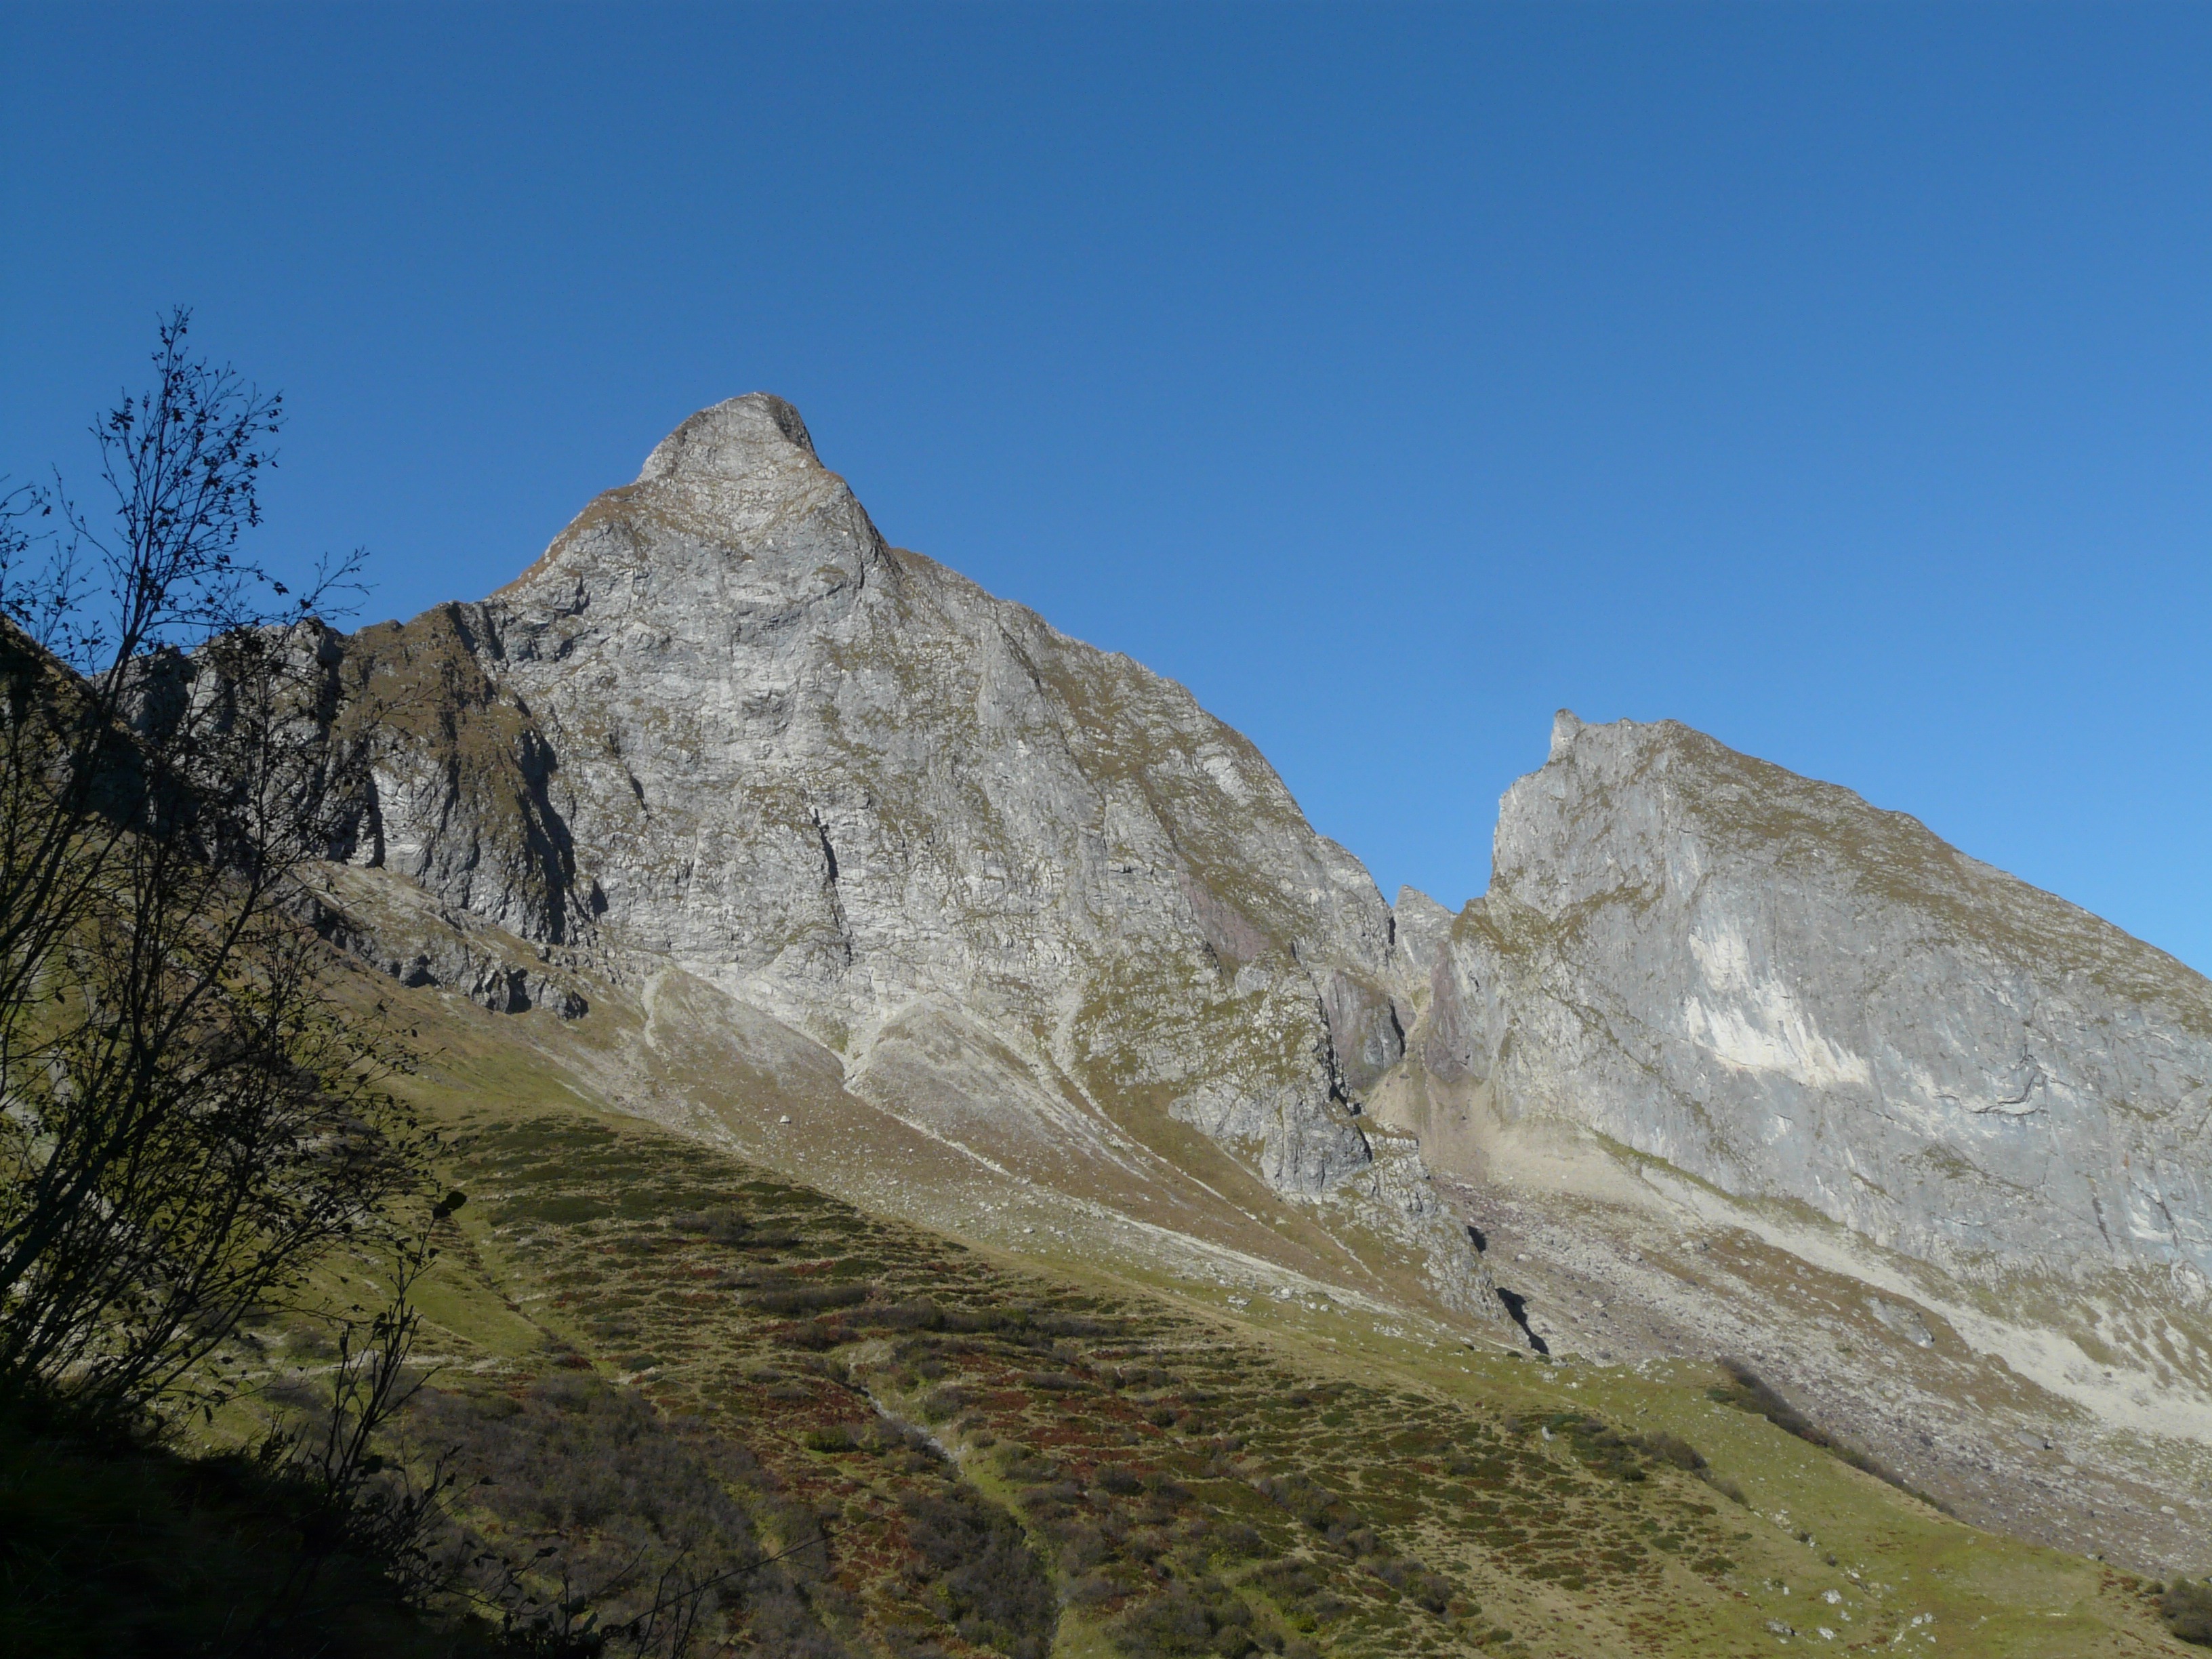
landscape, rock, wilderness, walking, mountain, hiking, hill, adventure, valley, mountain range, cliff, alpine, terrain, ridge, summit, geology, mountains, alps, badlands, plateau, fell, wadi, landform, mountain hiking, mountain pass, allg u alps, geographical feature, mountainous landforms, h fats, allgau, small h fats, south east wall, upper hole